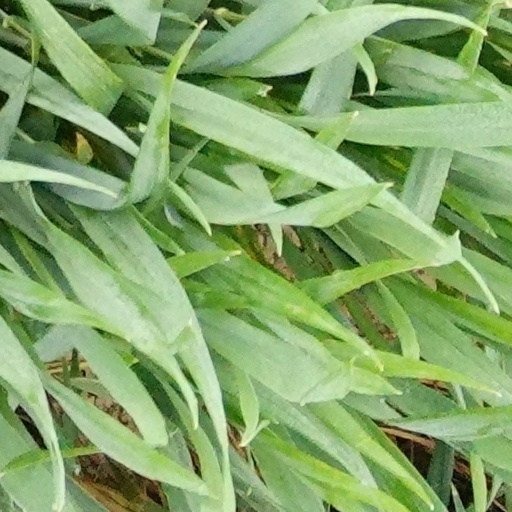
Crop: wheat